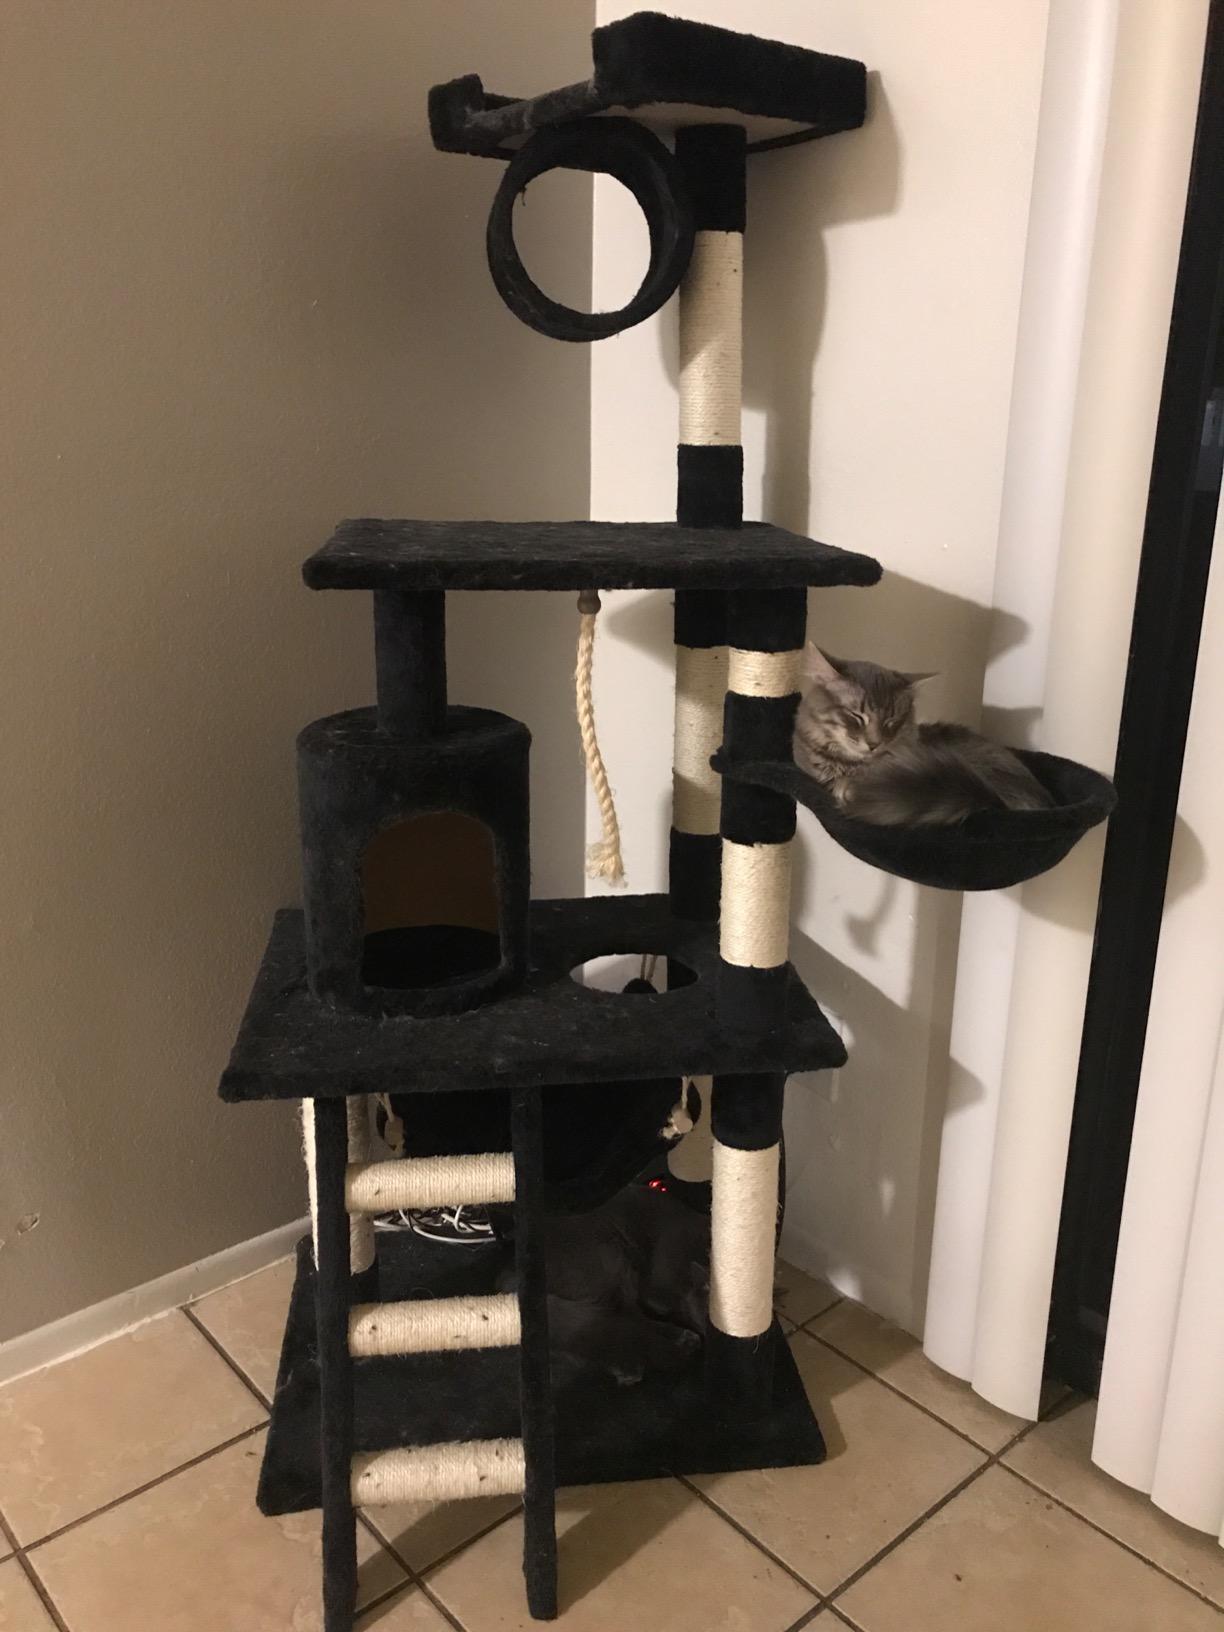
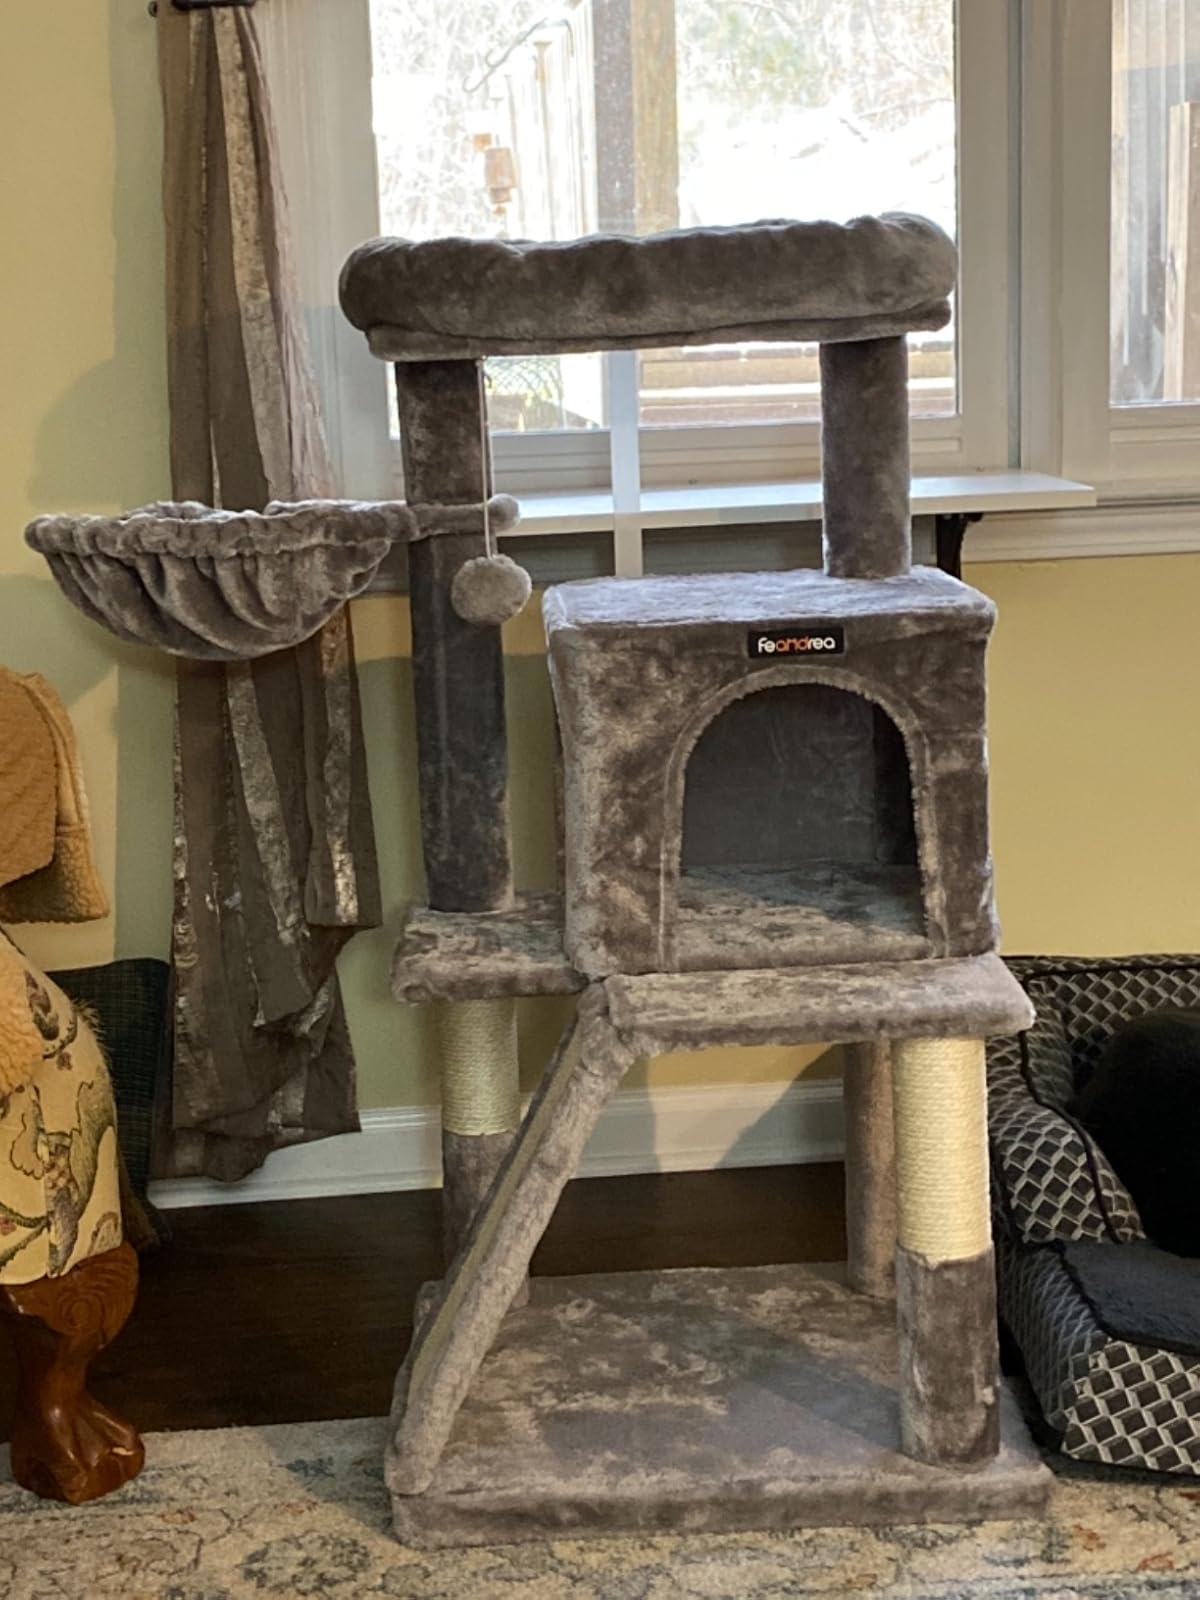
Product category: items_cat tree
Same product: no